Somali Civil War

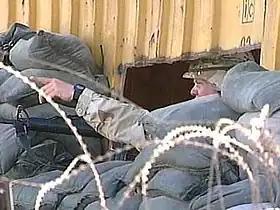
An American soldier at the main entrance to the Port of Mogadishu points to identify a sniper's possible firing position (January 1994).

In 1988, Siad Barre and Ethiopian dictator Mengistu Haile Mariam agreed to a secret deal whereby each would cease hosting insurgencies of one another. This prompted the Somali National Movement (SNM) to launch an offensive on Northern Somalia from its bases on the Ethiopian border. Barre's regime responded with "systematic" human rights abuses and the genocide of thousands of Isaaq tribesmen resulting in up to 200,000 civilians slaughtered and 500,000 more people seeking refuge in neighbouring Ethiopia.